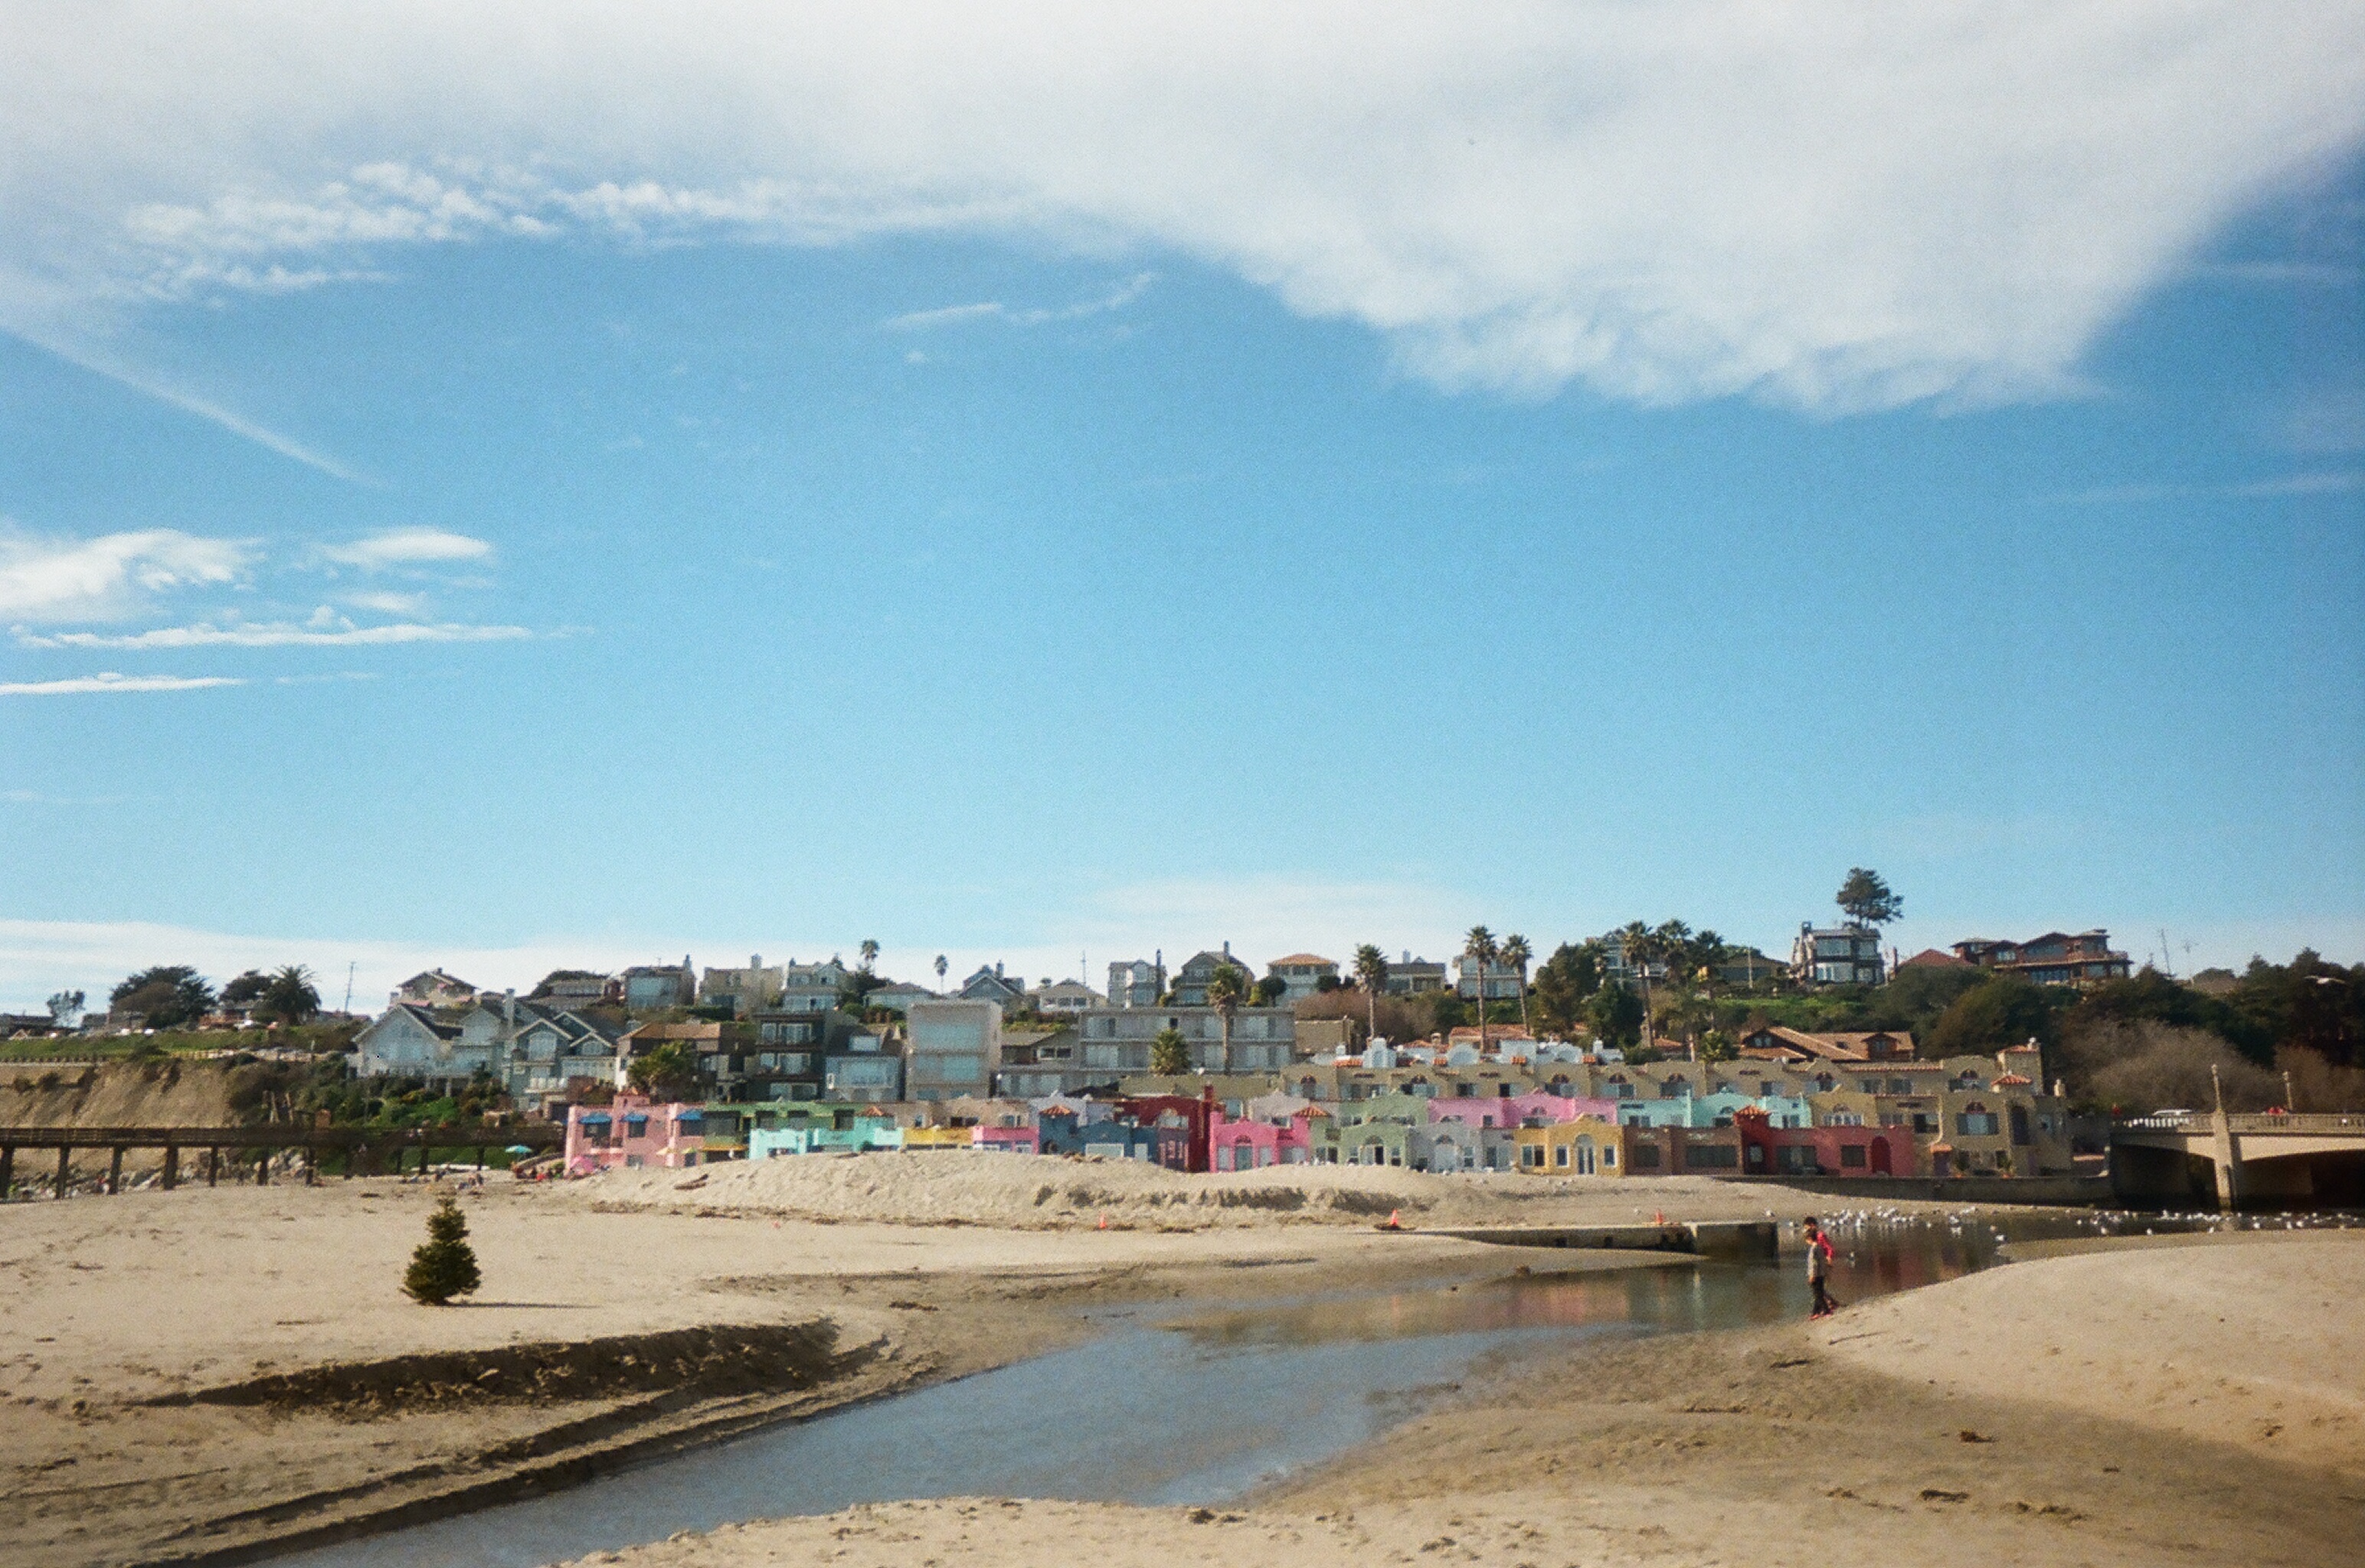
beach, sea, coast, sand, shore, walkway, panorama, bay, body of water